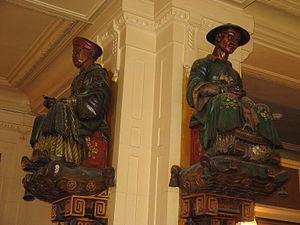
Les Deux Magots est le nom d'un café littéraire et restaurant, au 6, place Saint-Germain-des-Prés, dans le quartier Saint-Germain-des-Prés du 6ᵉ arrondissement de Paris.